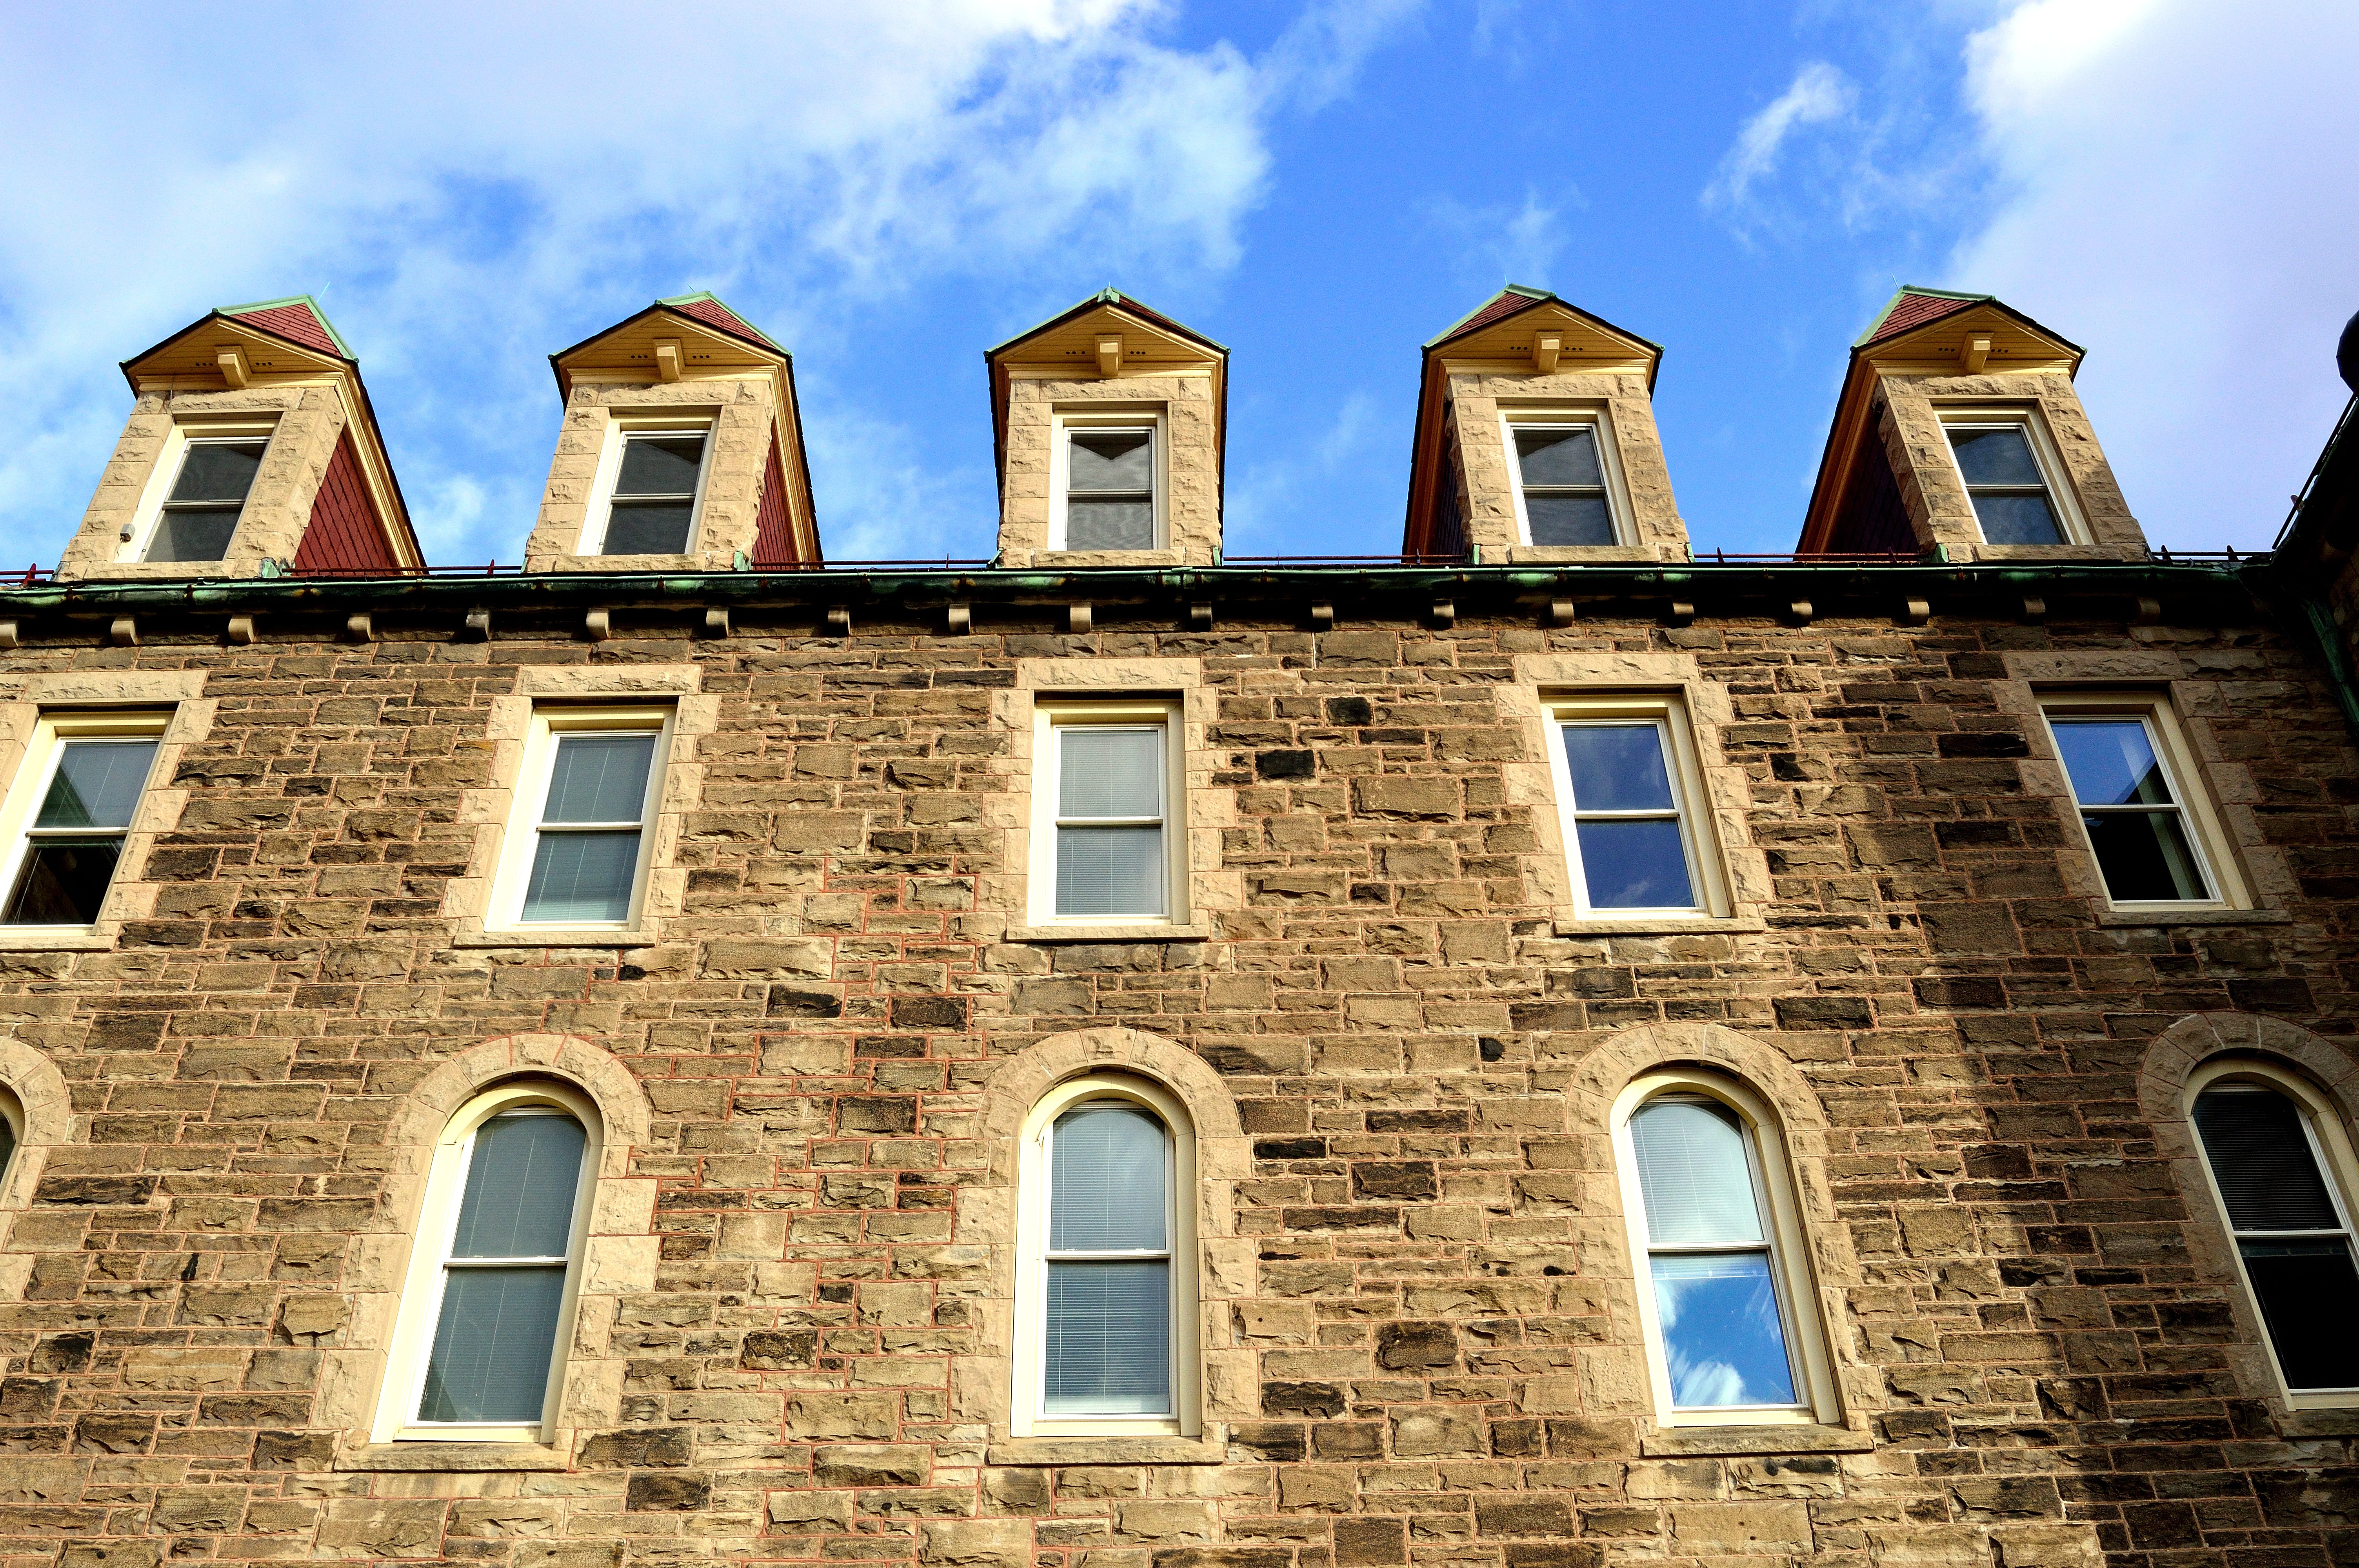
architecture, structure, house, window, town, building, stone, downtown, tower, landmark, facade, residence, exterior, residential, brick, apartment, windows, estate, masonry, neighbourhood, urban area, residential area